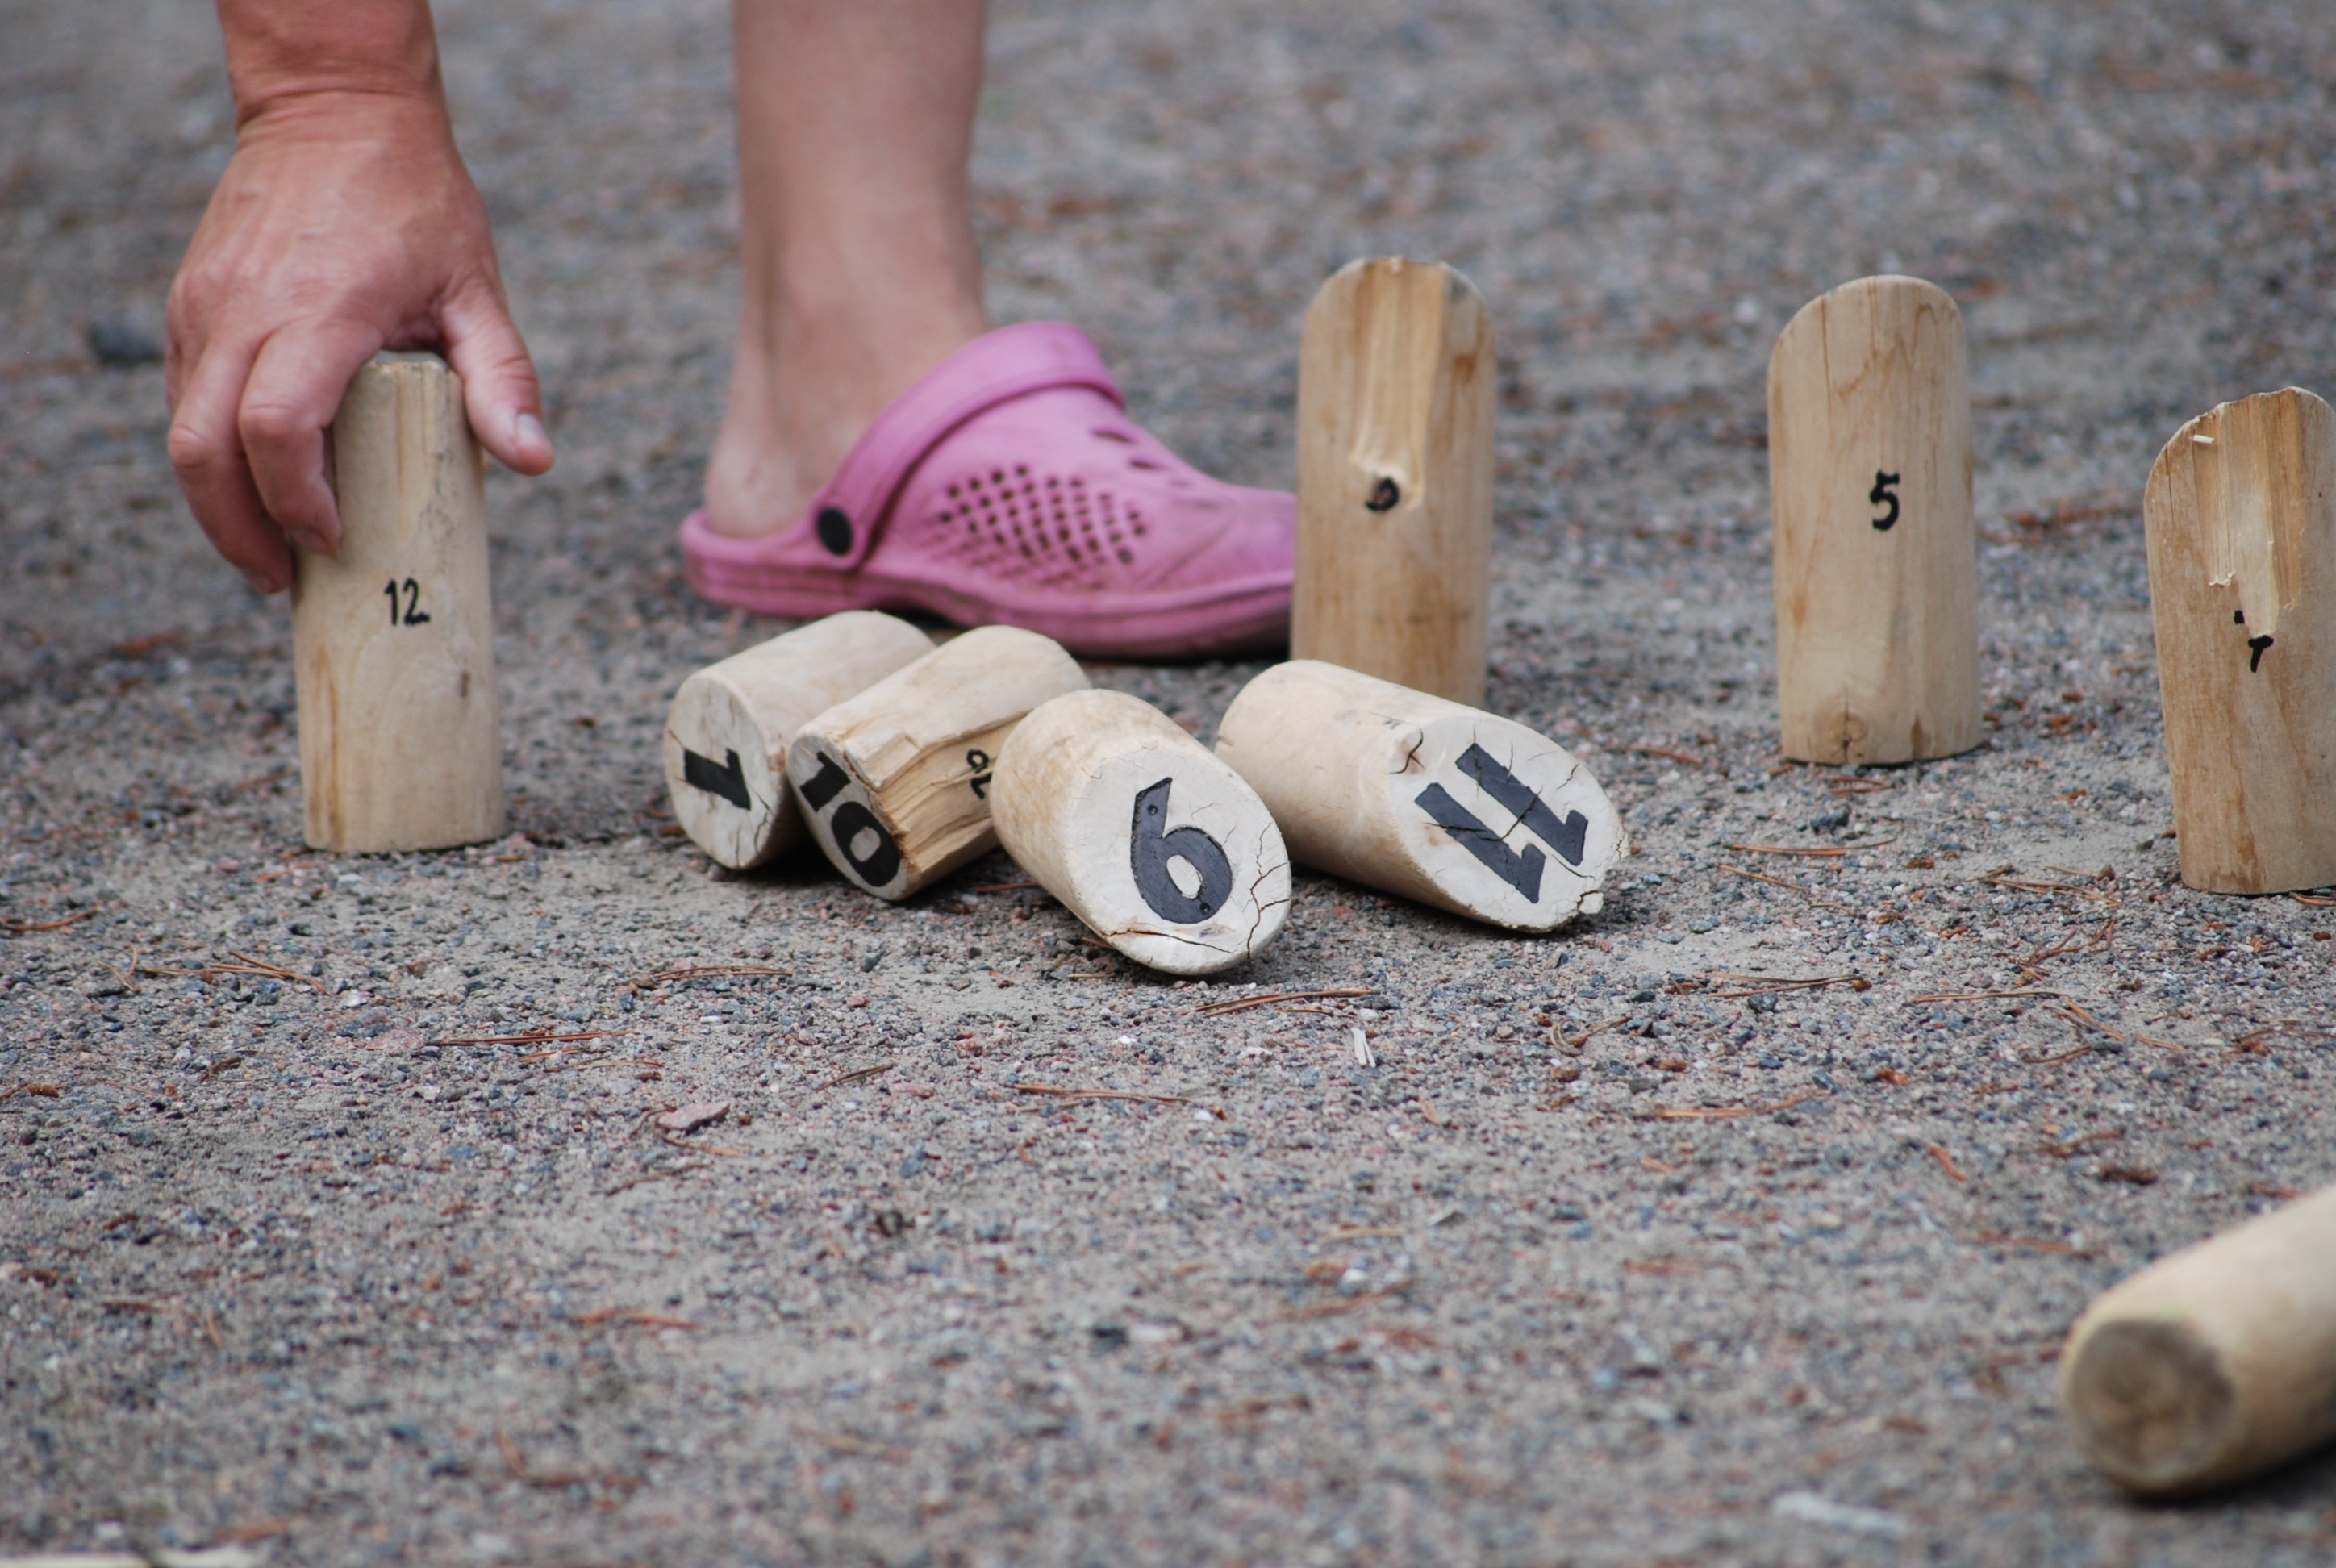
hand, shoe, game, leg, spring, block, footwear, outdoor shoe, m lkky